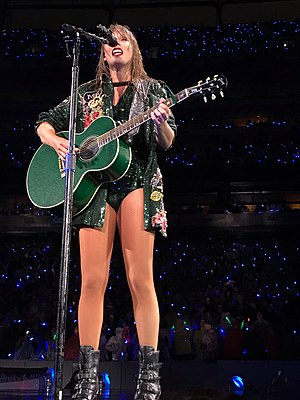
Taylor Swift / Karriere / 2016-2018: Pause og comeback med Reputation
Swift på reputation Stadium Tour i 2018
Taylor Alison Swift er en amerikansk sanger, sangskriver og skuespiller.